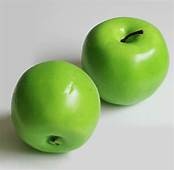
Label: apple